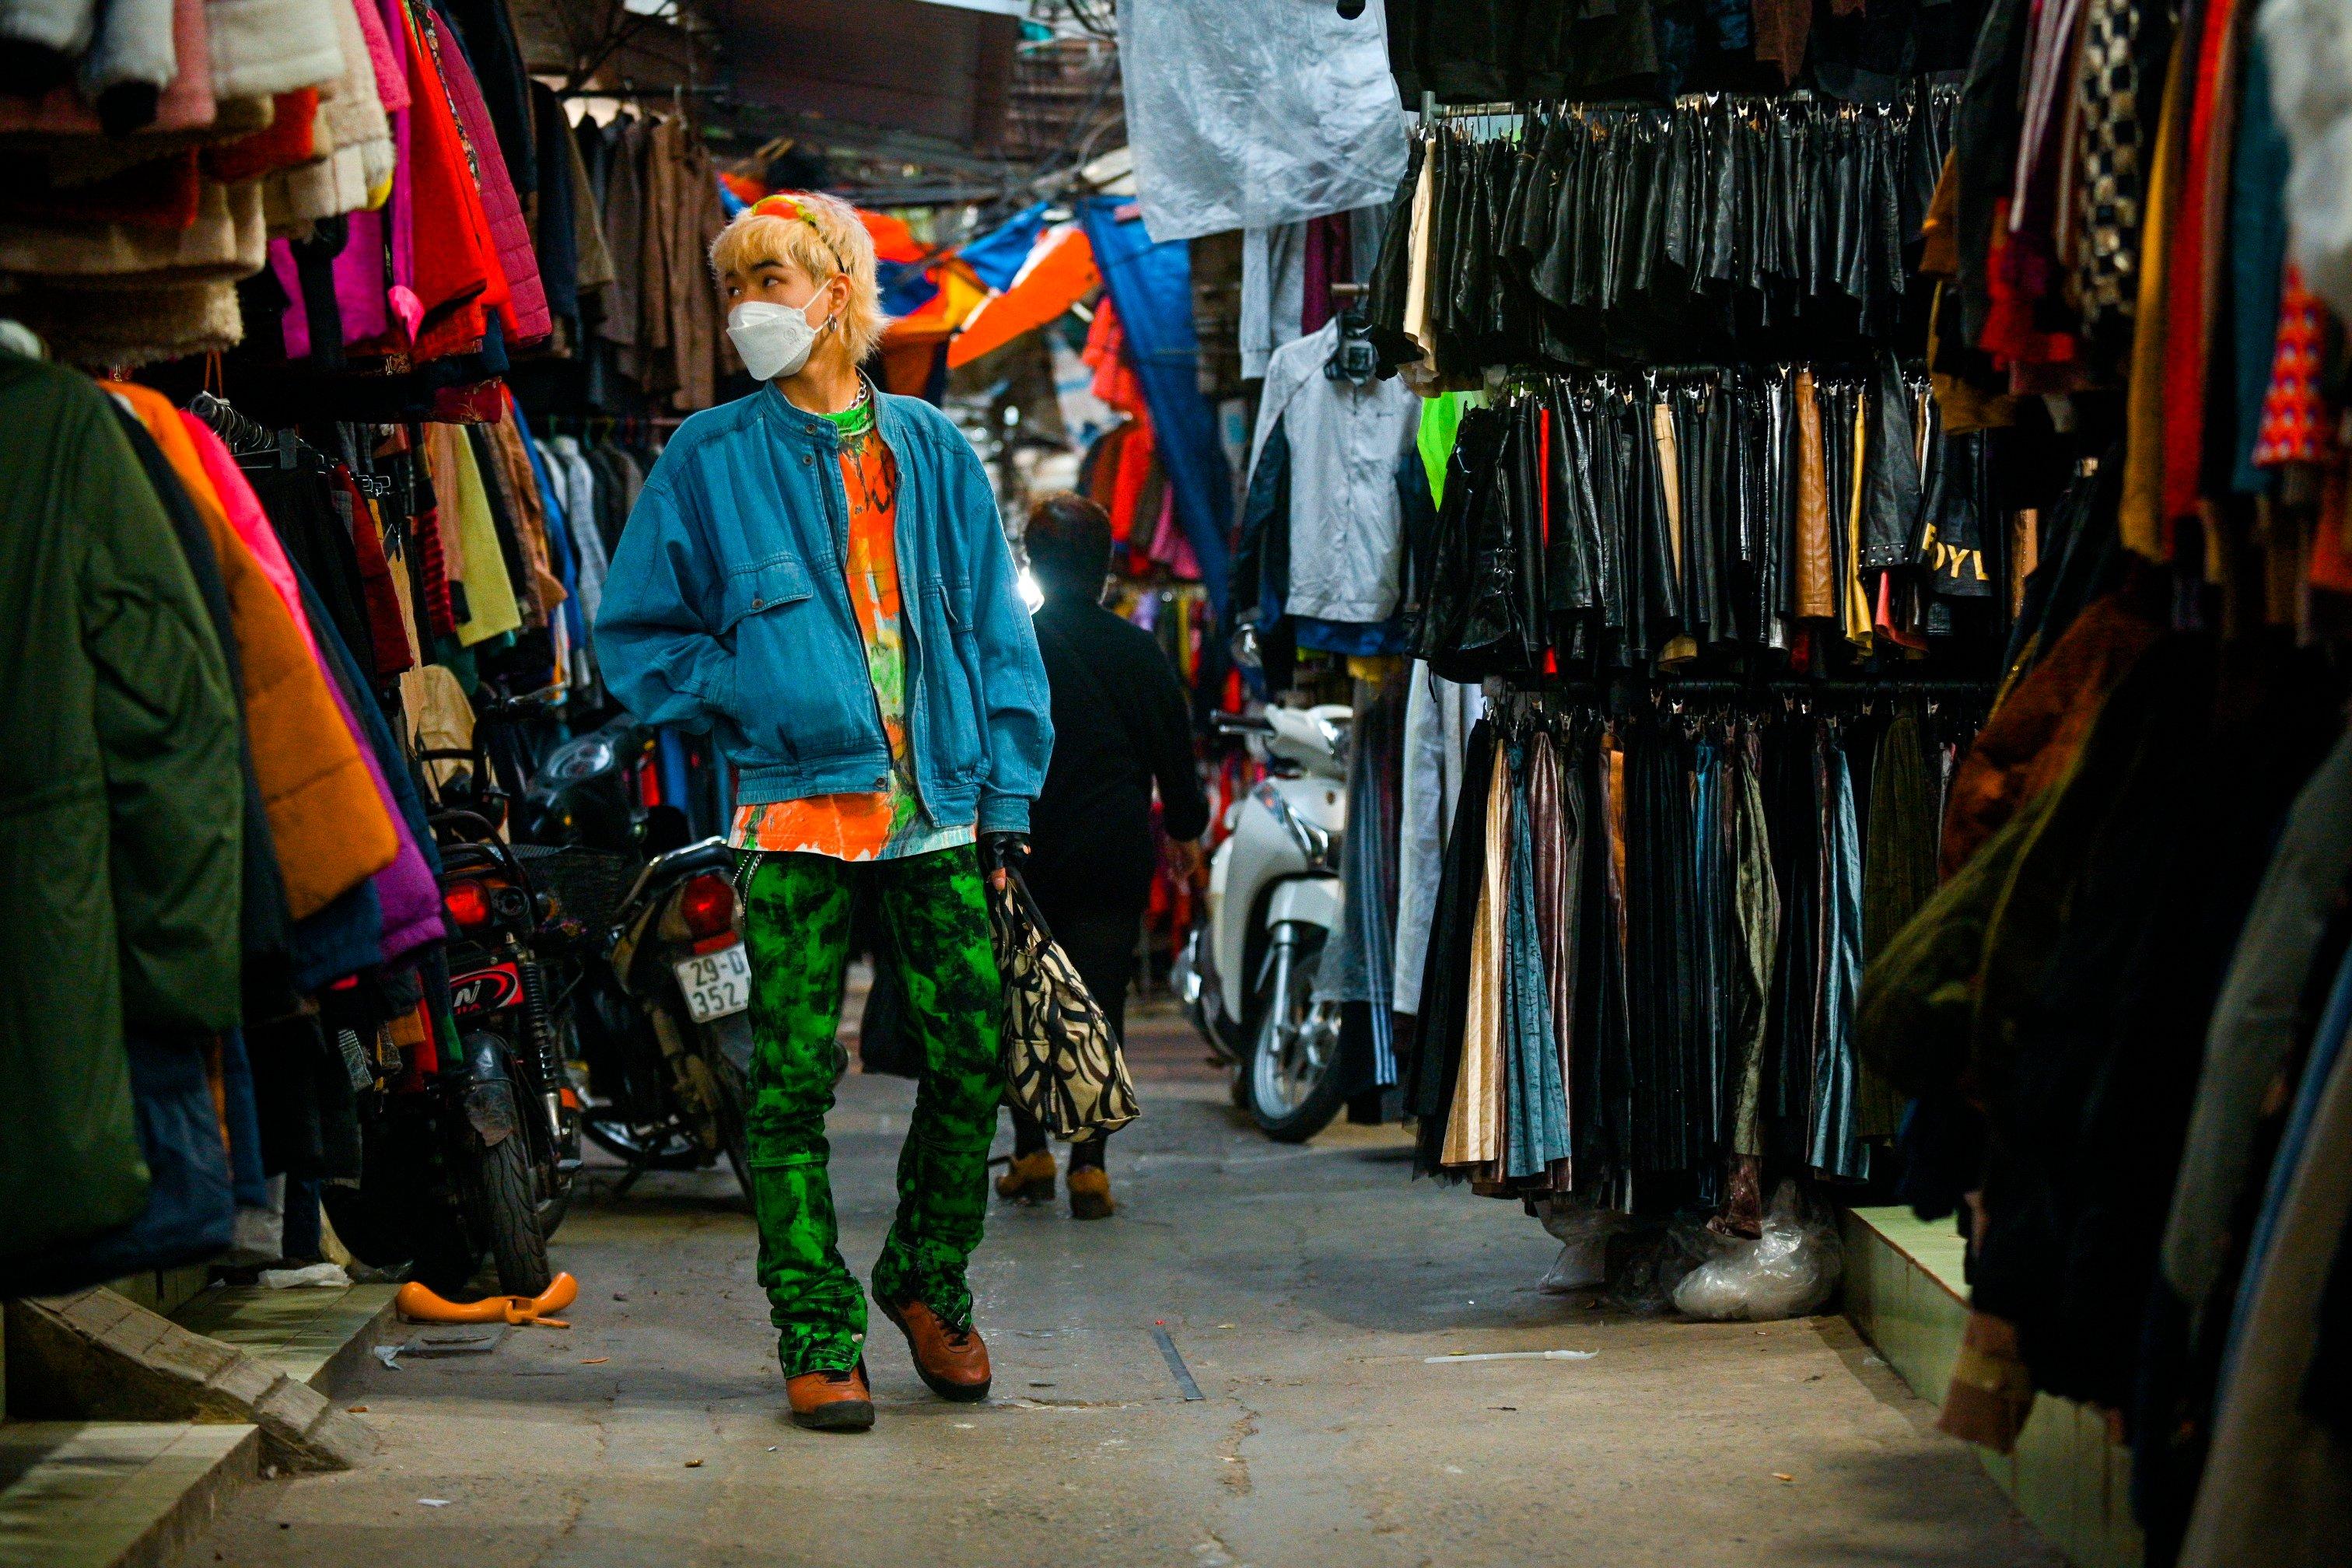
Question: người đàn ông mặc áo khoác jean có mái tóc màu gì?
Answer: màu vàng